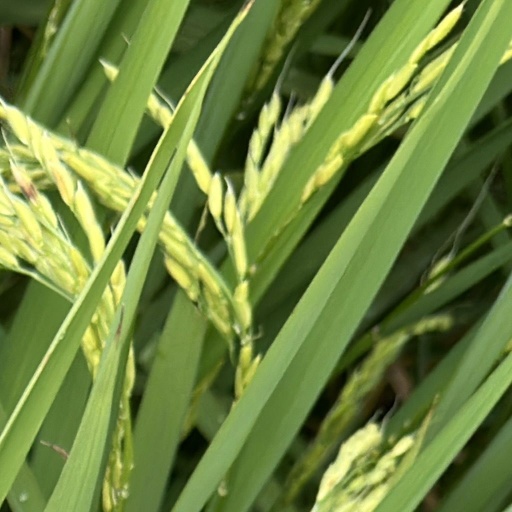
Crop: rice